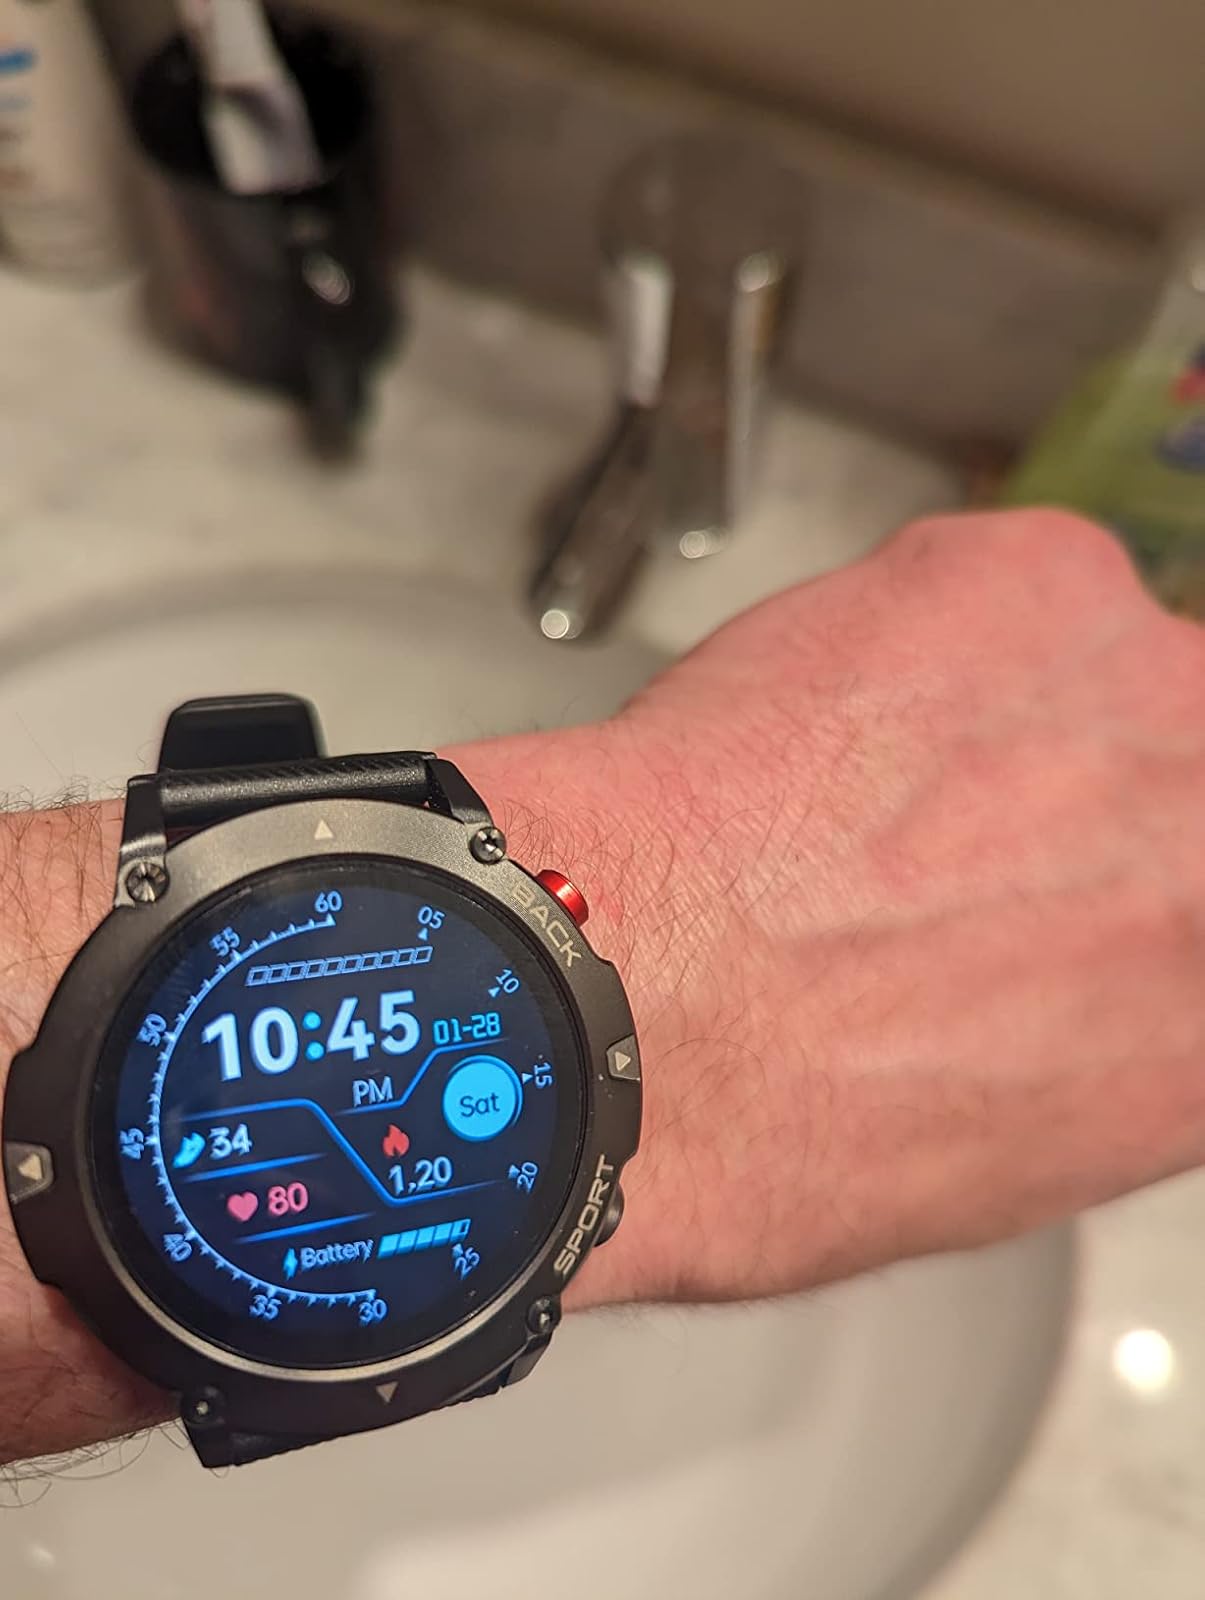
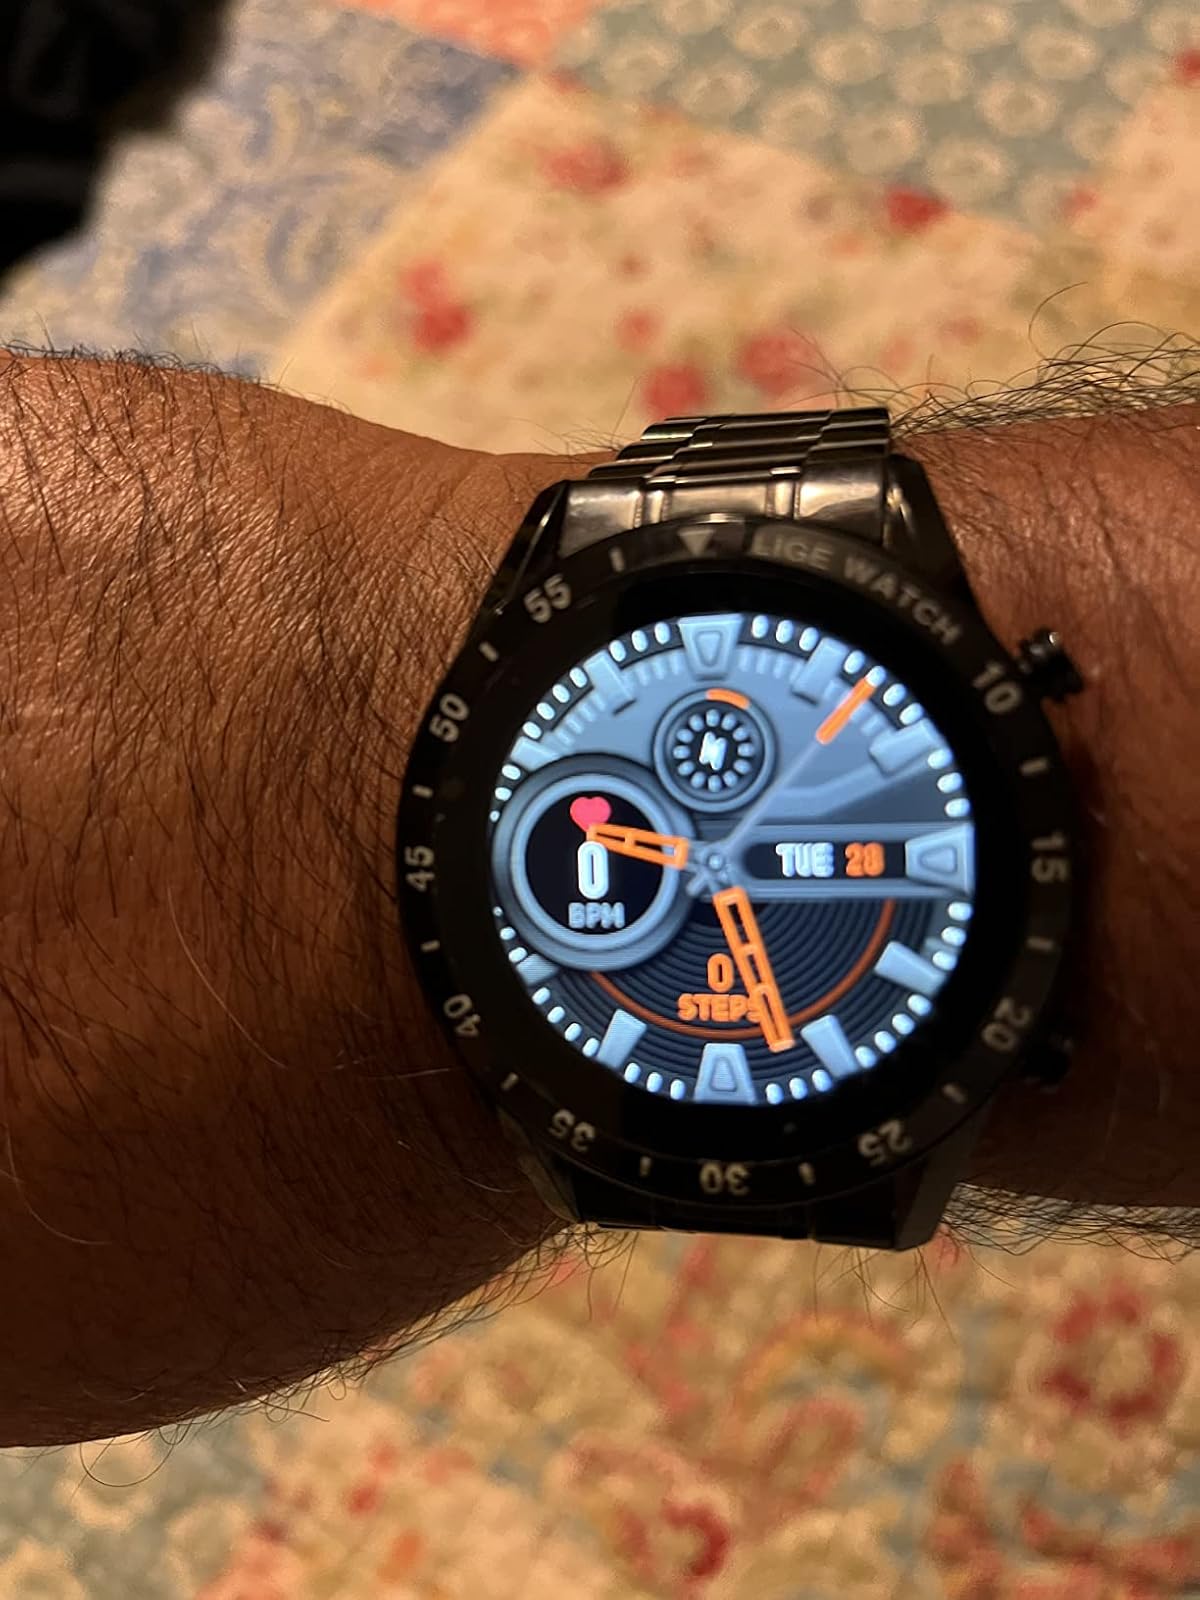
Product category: smartwatch
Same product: no